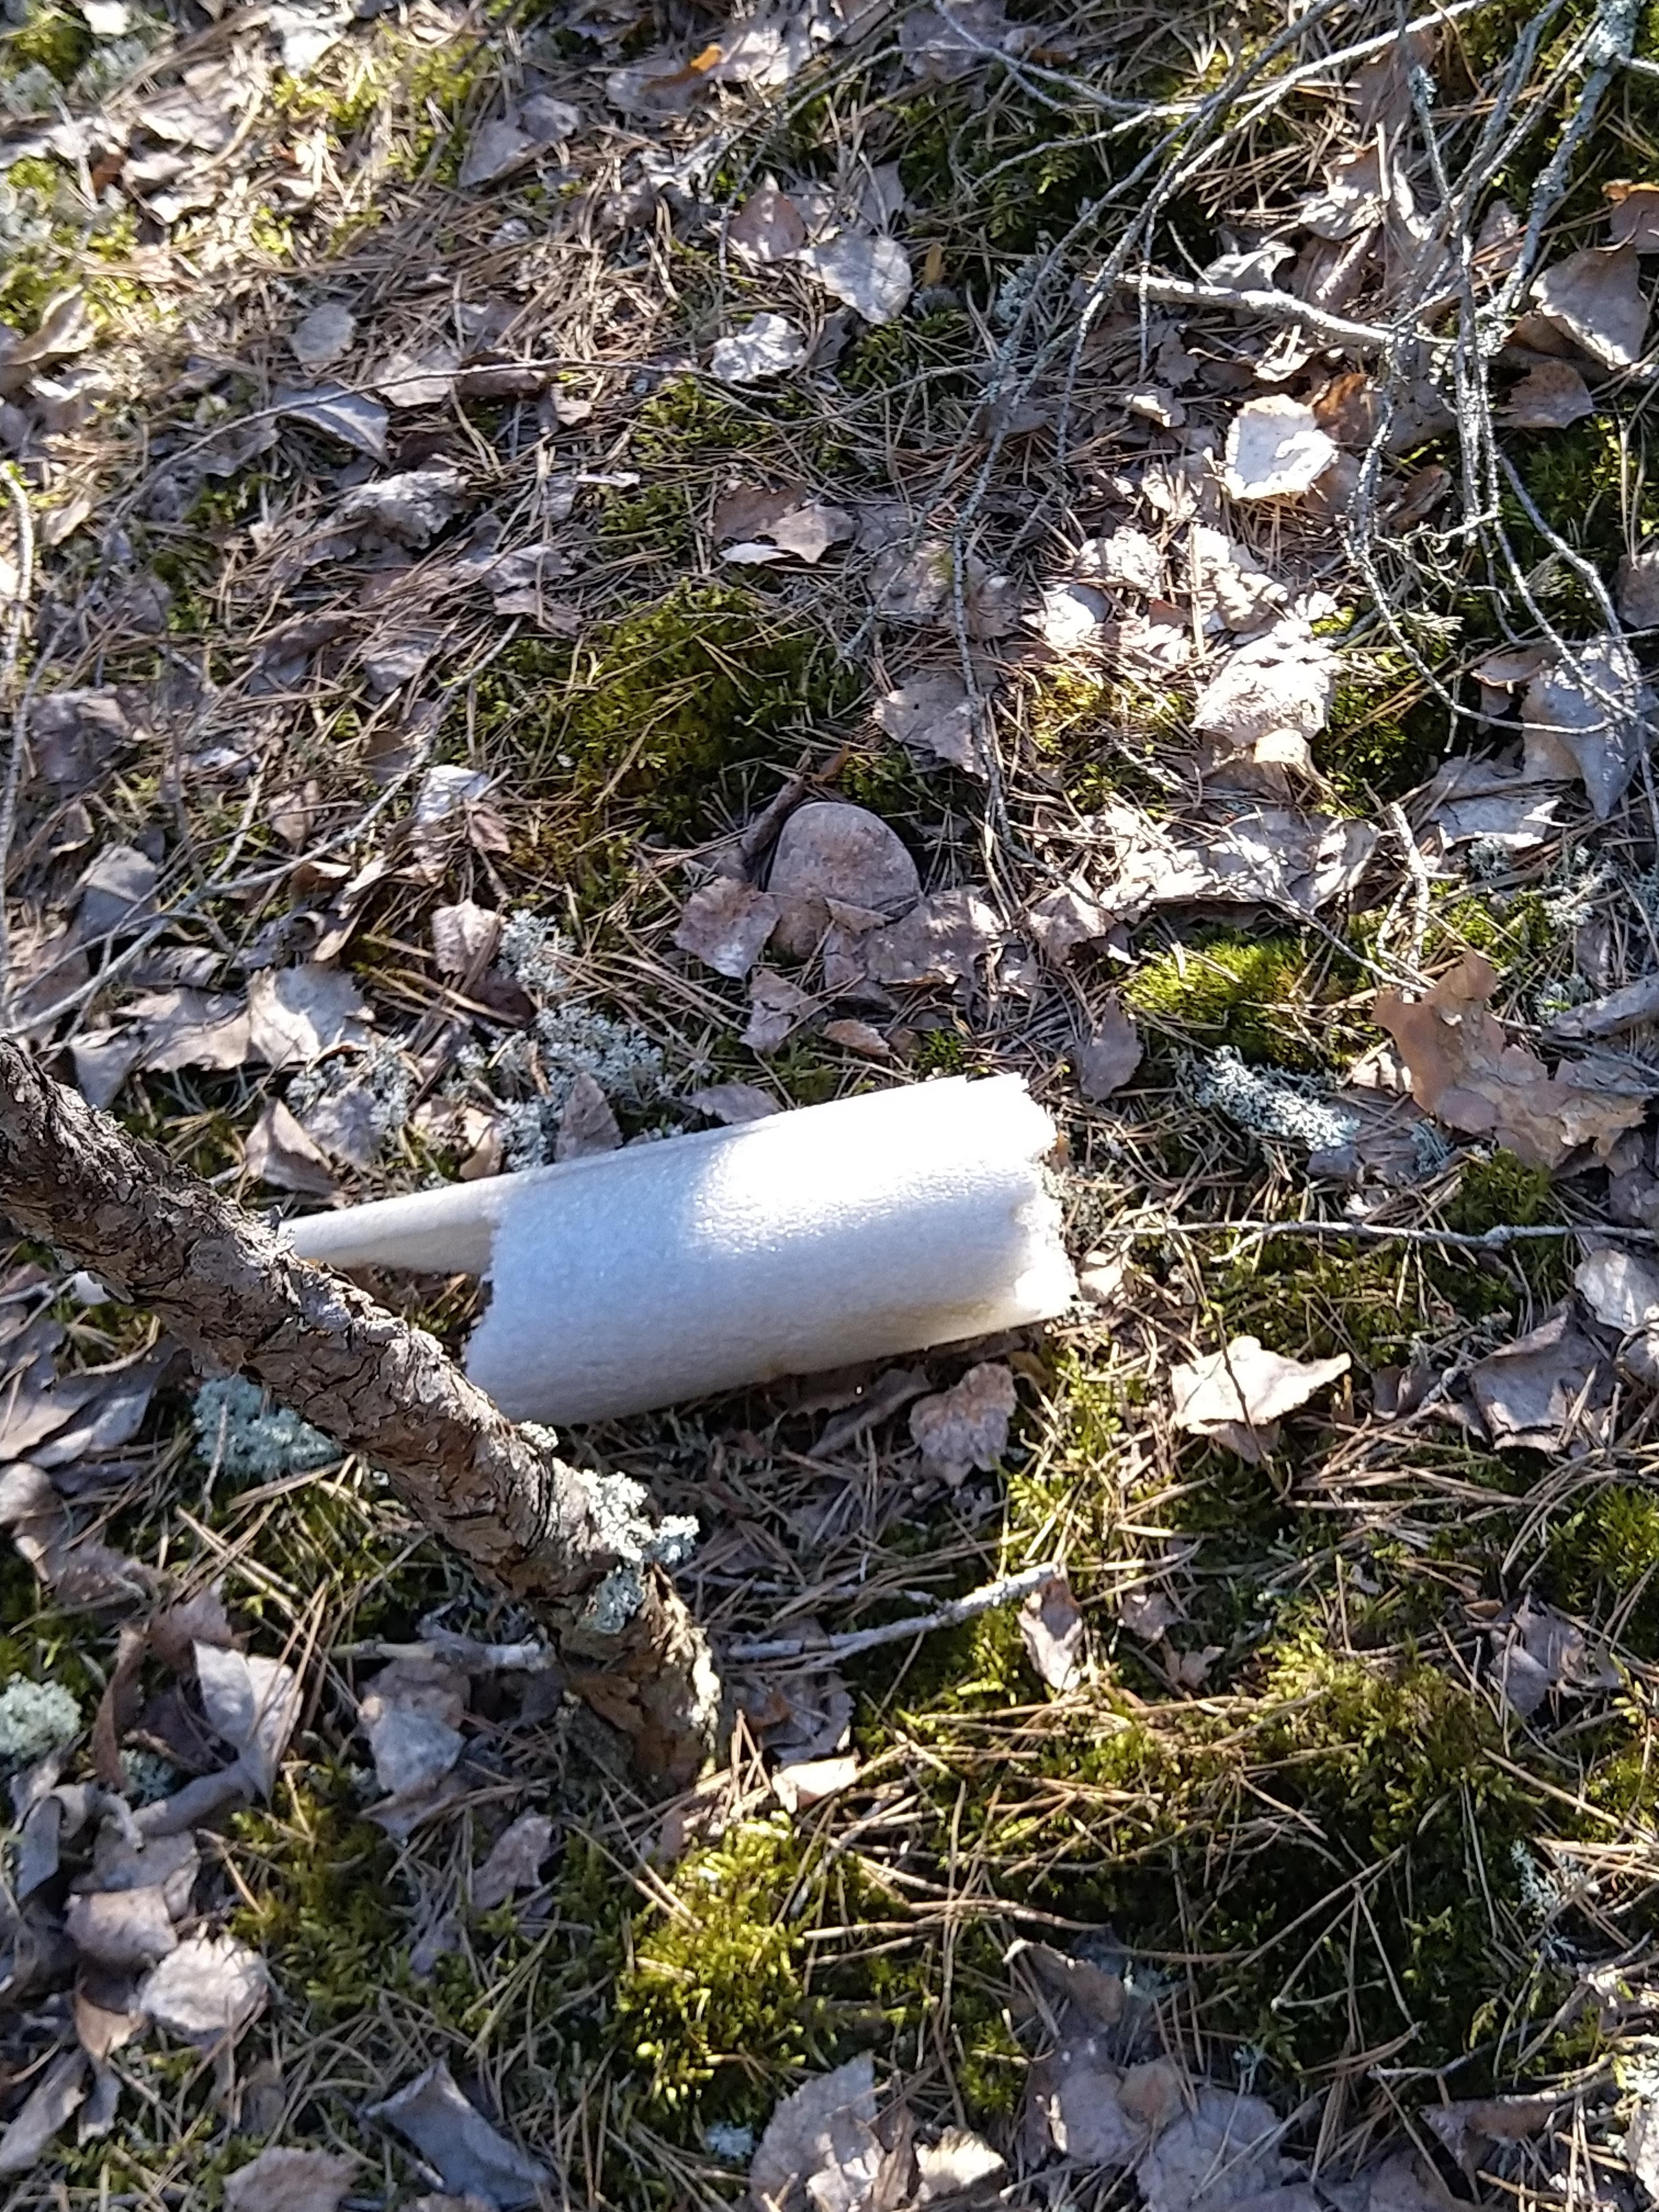
Object: Styrofoam piece (Styrofoam piece)